Arces

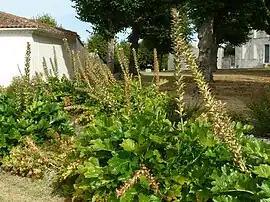
Acanthus in Arces

Arces, commonly identified under the name Arces-sur-Gironde, is a commune in the Charente-Maritime department in southwestern France.